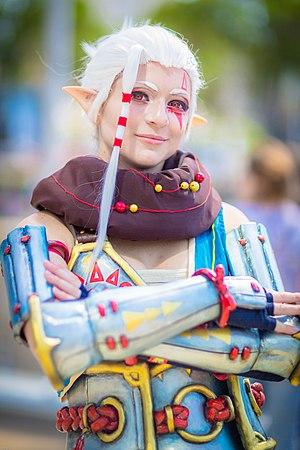
Le royaume d’Hyrule est le royaume imaginaire qui sert de cadre à la plupart des opus de la série de jeux vidéo The Legend of Zelda créée par Shigeru Miyamoto et Takashi Tezuka de la société japonaise Nintendo.